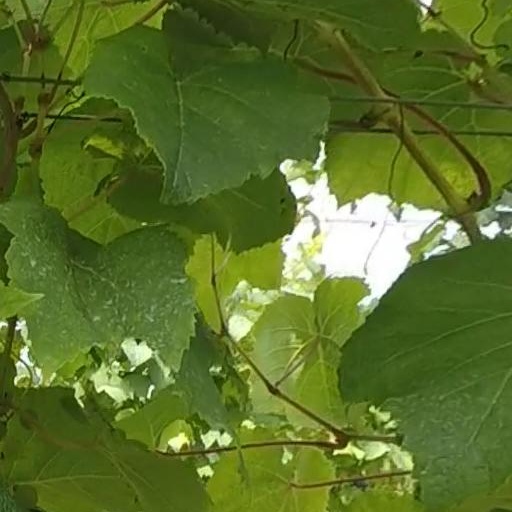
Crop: grape